Galaxian3: Project Dragoon

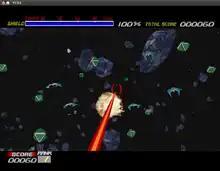
PlayStation version screenshot

"Galaxian3: Project Dragoon" is a rail shooter video game. It uses Laserdisc-based video footage with 3D polygonal graphics overlayed on top. Each version supports a varied number of players; for instance, the theme park attraction allows for 28, while the PlayStation version only supports four. In the game, players assume control of the Dragoon, a massive space vessel created by the United Galaxy Space Force (UGSF) to destroy a race of hostile aliens known as the Unknown Intellectual Mechanized Species (UIMS). Players do not control the Dragoon directly, as it moves along a pre-set path; instead, they control a colored cursor that can fire lasers at incoming enemies. The objective is to make it towards the end without getting hit. All players share one health bar, labeled as "ENERGY" and positioned at the bottom of the screen. The meter depletes when the Dragoon is hit by enemies, obstacles, or projectiles.